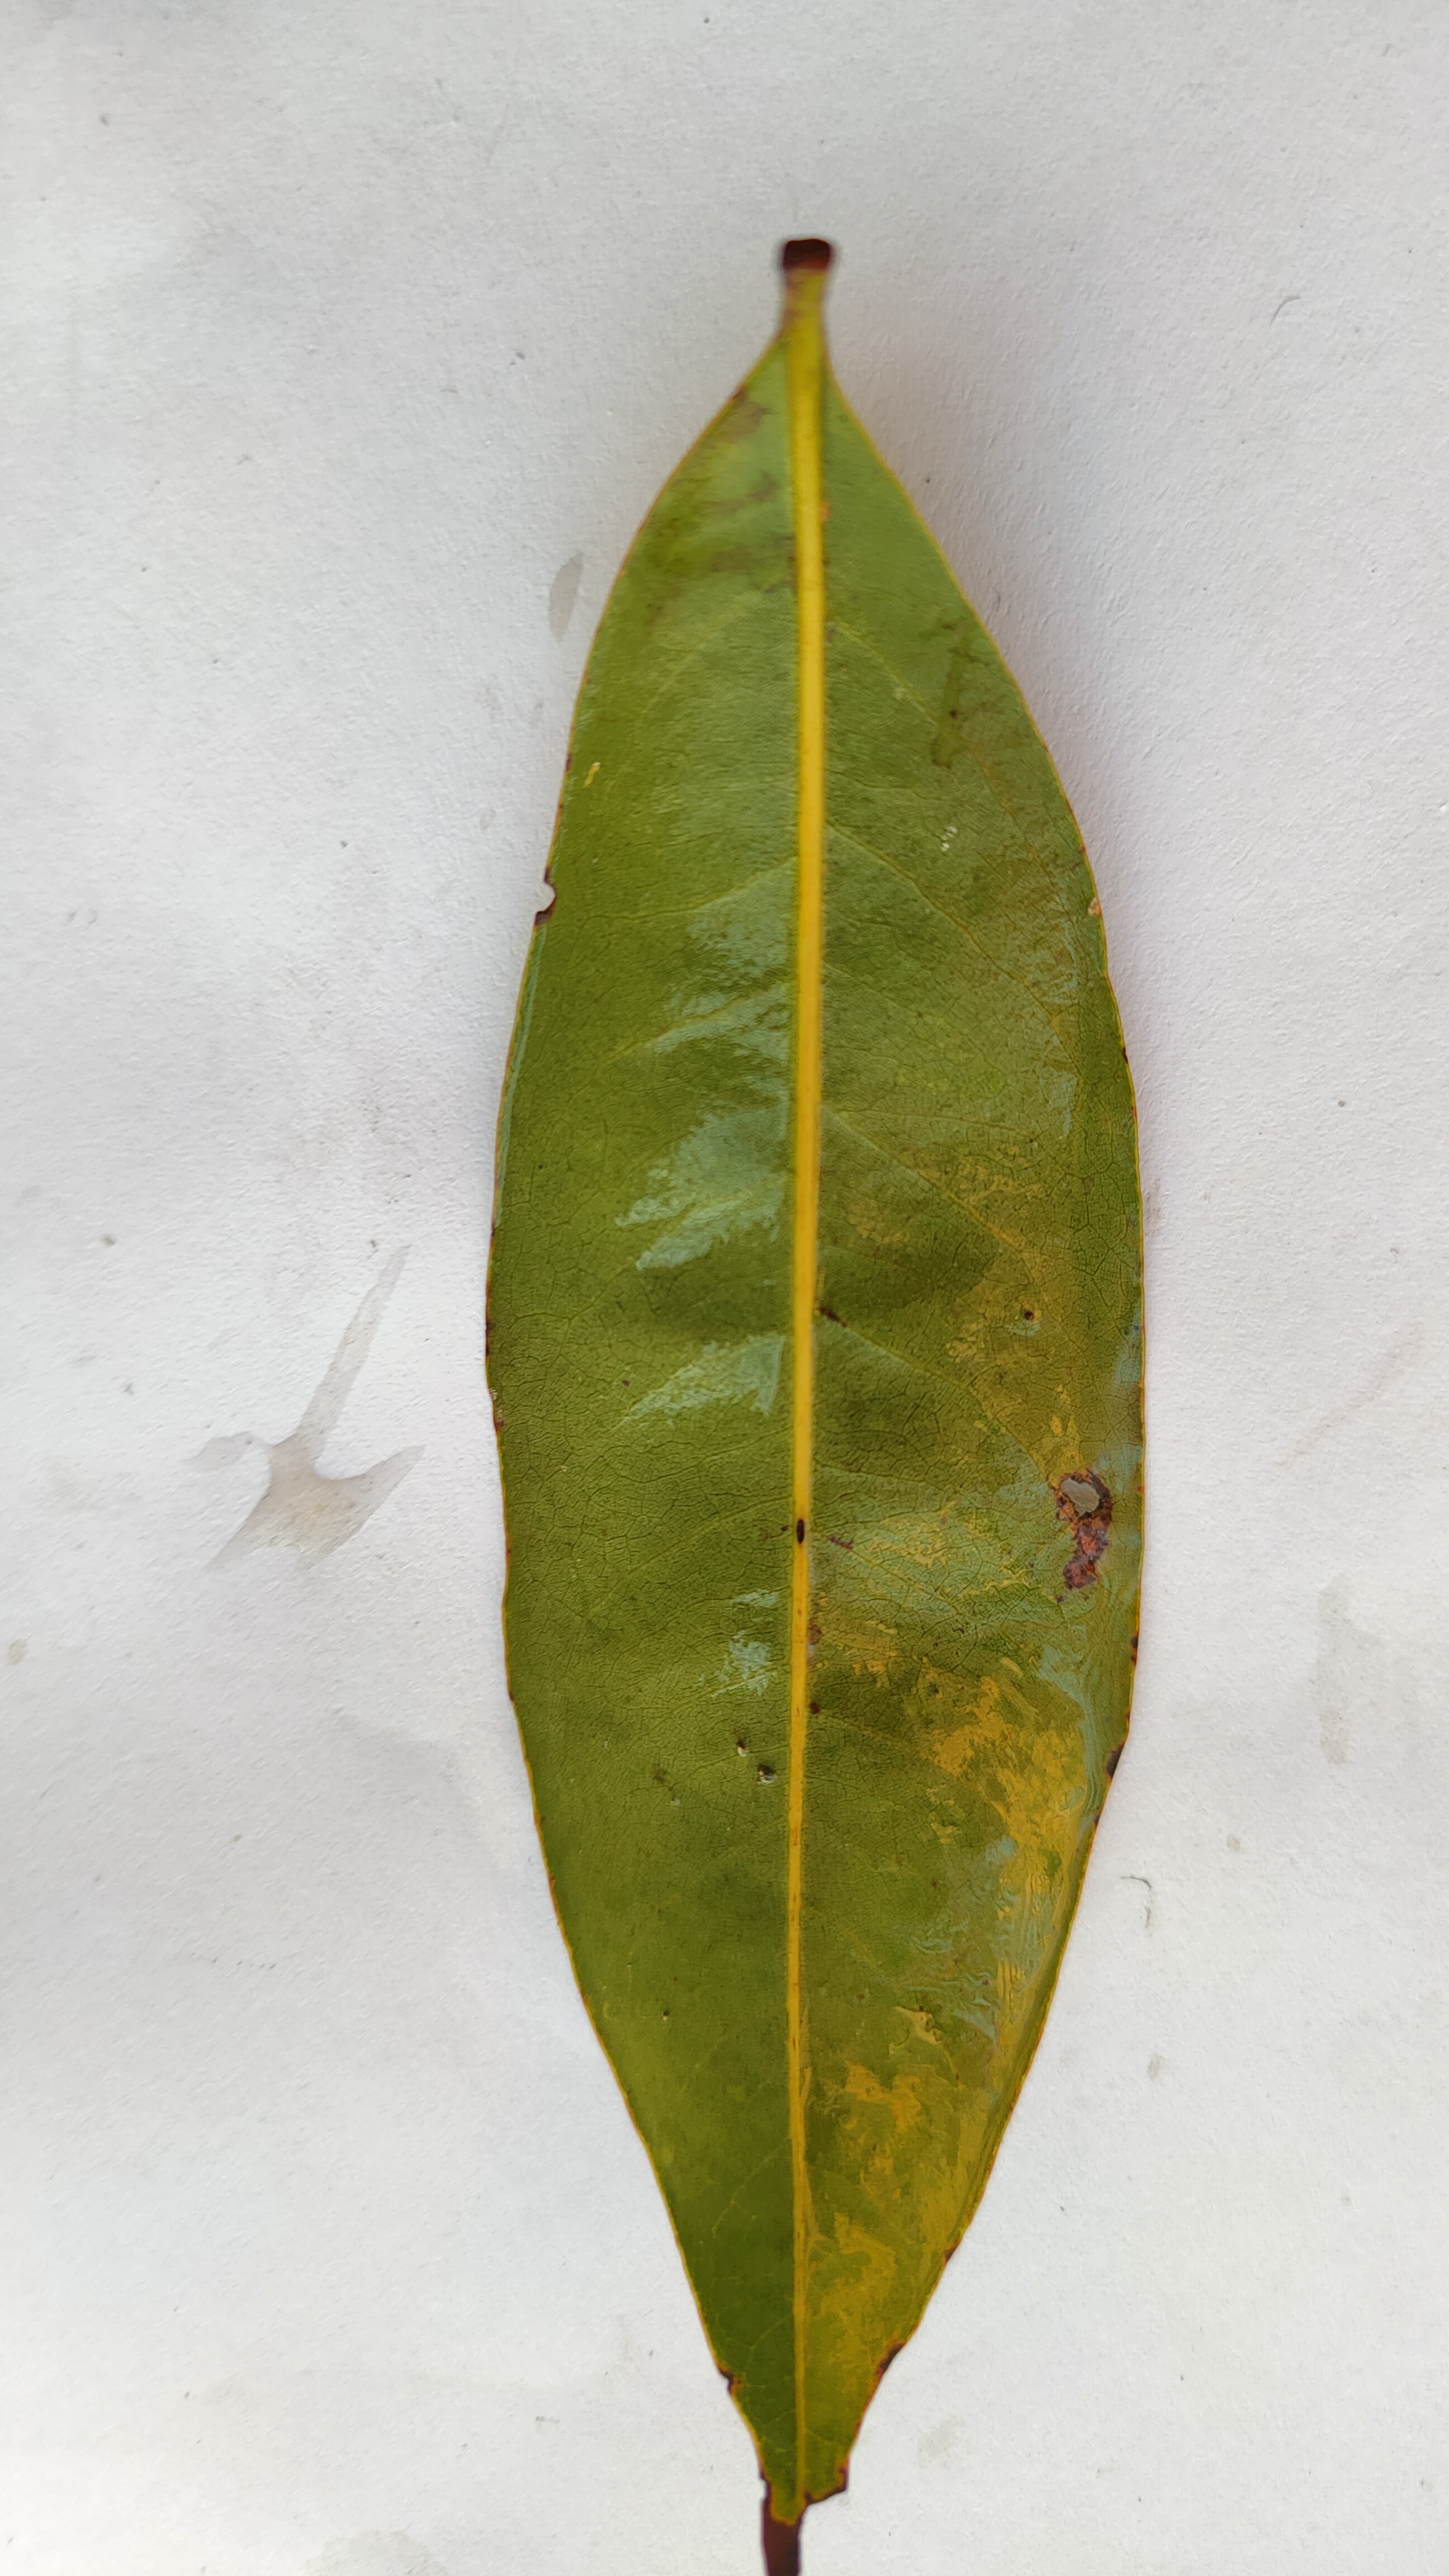
Leaf variety: Lychee